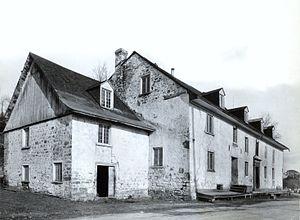
Le Moulin à eau du Petit-Pré de Château-Richer est l'un des derniers moulins à eau du Québec et un des plus vieux moulin à farine à vocation commerciale en Amérique du Nord.